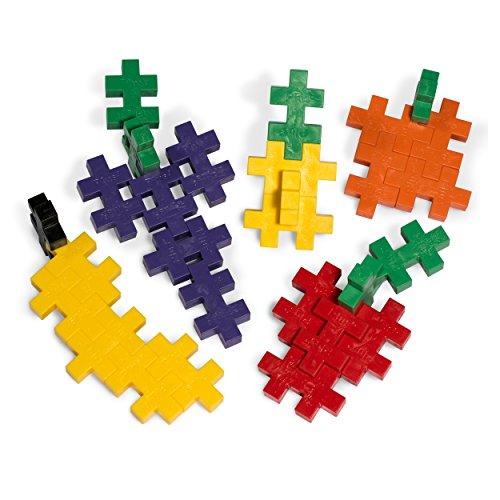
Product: Plus-Plus BIG - Preschool Construction Building Toy, Open Play Set - 400 Pieces with Storage Tub - Basic Color Mix
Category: Toys & Games | Building Toys | Building Sets
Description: Playset includes 400 BIG pieces inside reuseable storage tub and an Idea Guide booklet.
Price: $29.99
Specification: ProductDimensions:15.7x11.8x5.1inches|ItemWeight:8.05pounds|ShippingWeight:8.4pounds(Viewshippingratesandpolicies)|ASIN:B00VGN79PE|Itemmodelnumber:03230|Manufacturerrecommendedage:12months-6years